Sega Race TV

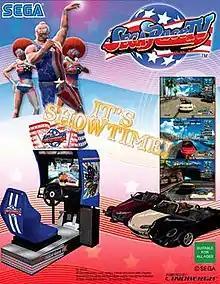

Sega Race TV is a racing game for the Sega Lindbergh arcade system board. It was released on February 19, 2008, in Japan, July 4, 2008, in the US and on March 13, 2009, in Europe.